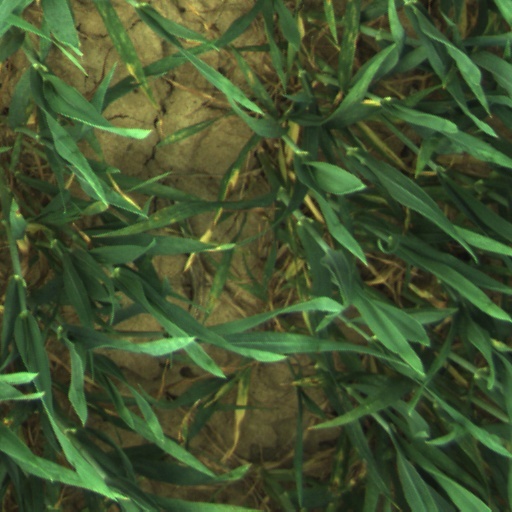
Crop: wheat